Kobylskaya-Vlasyeva's Mansion

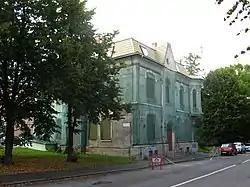

Kobylskaya-Vlasyeva's Mansion, built in 1898, is a designated cultural heritage site in Pushkin, in Saint Petersburg, Russia.